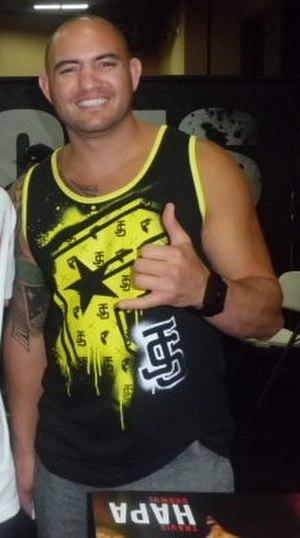
Travis Kuualiialoha Browne, né le 17 juillet 1982 sur l'île d'Oahu à Hawaï, est un pratiquant professionnel de MMA américain. Il combat actuellement à l'Ultimate Fighting Championship dans la division des poids lourds.